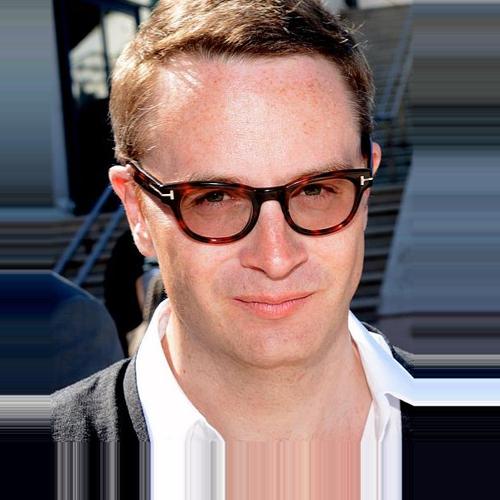
Age: 42